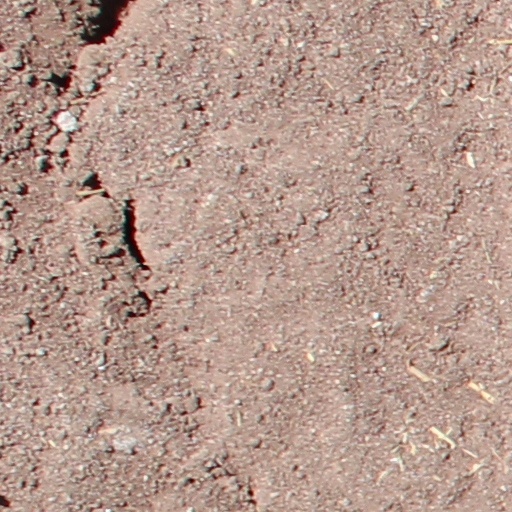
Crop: wheat